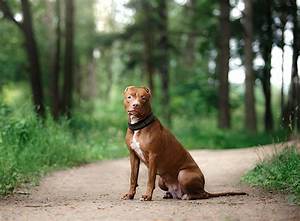
Label: cane